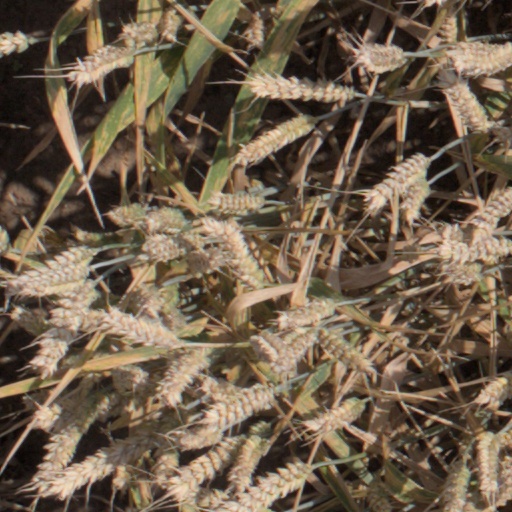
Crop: wheat